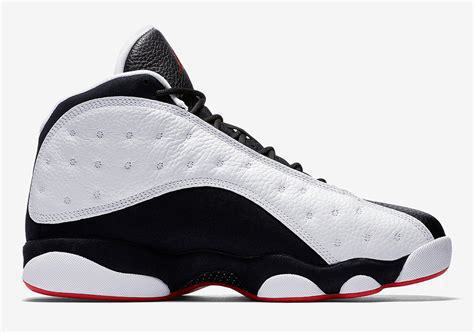
Brand: Jordan
Model: 13 Retro